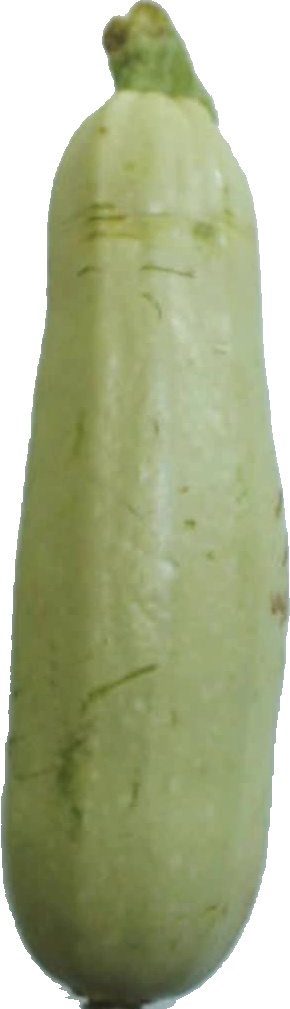
Label: zucchini_1